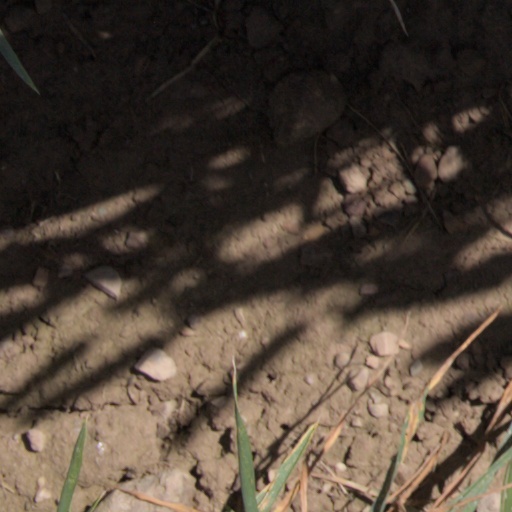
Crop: wheat